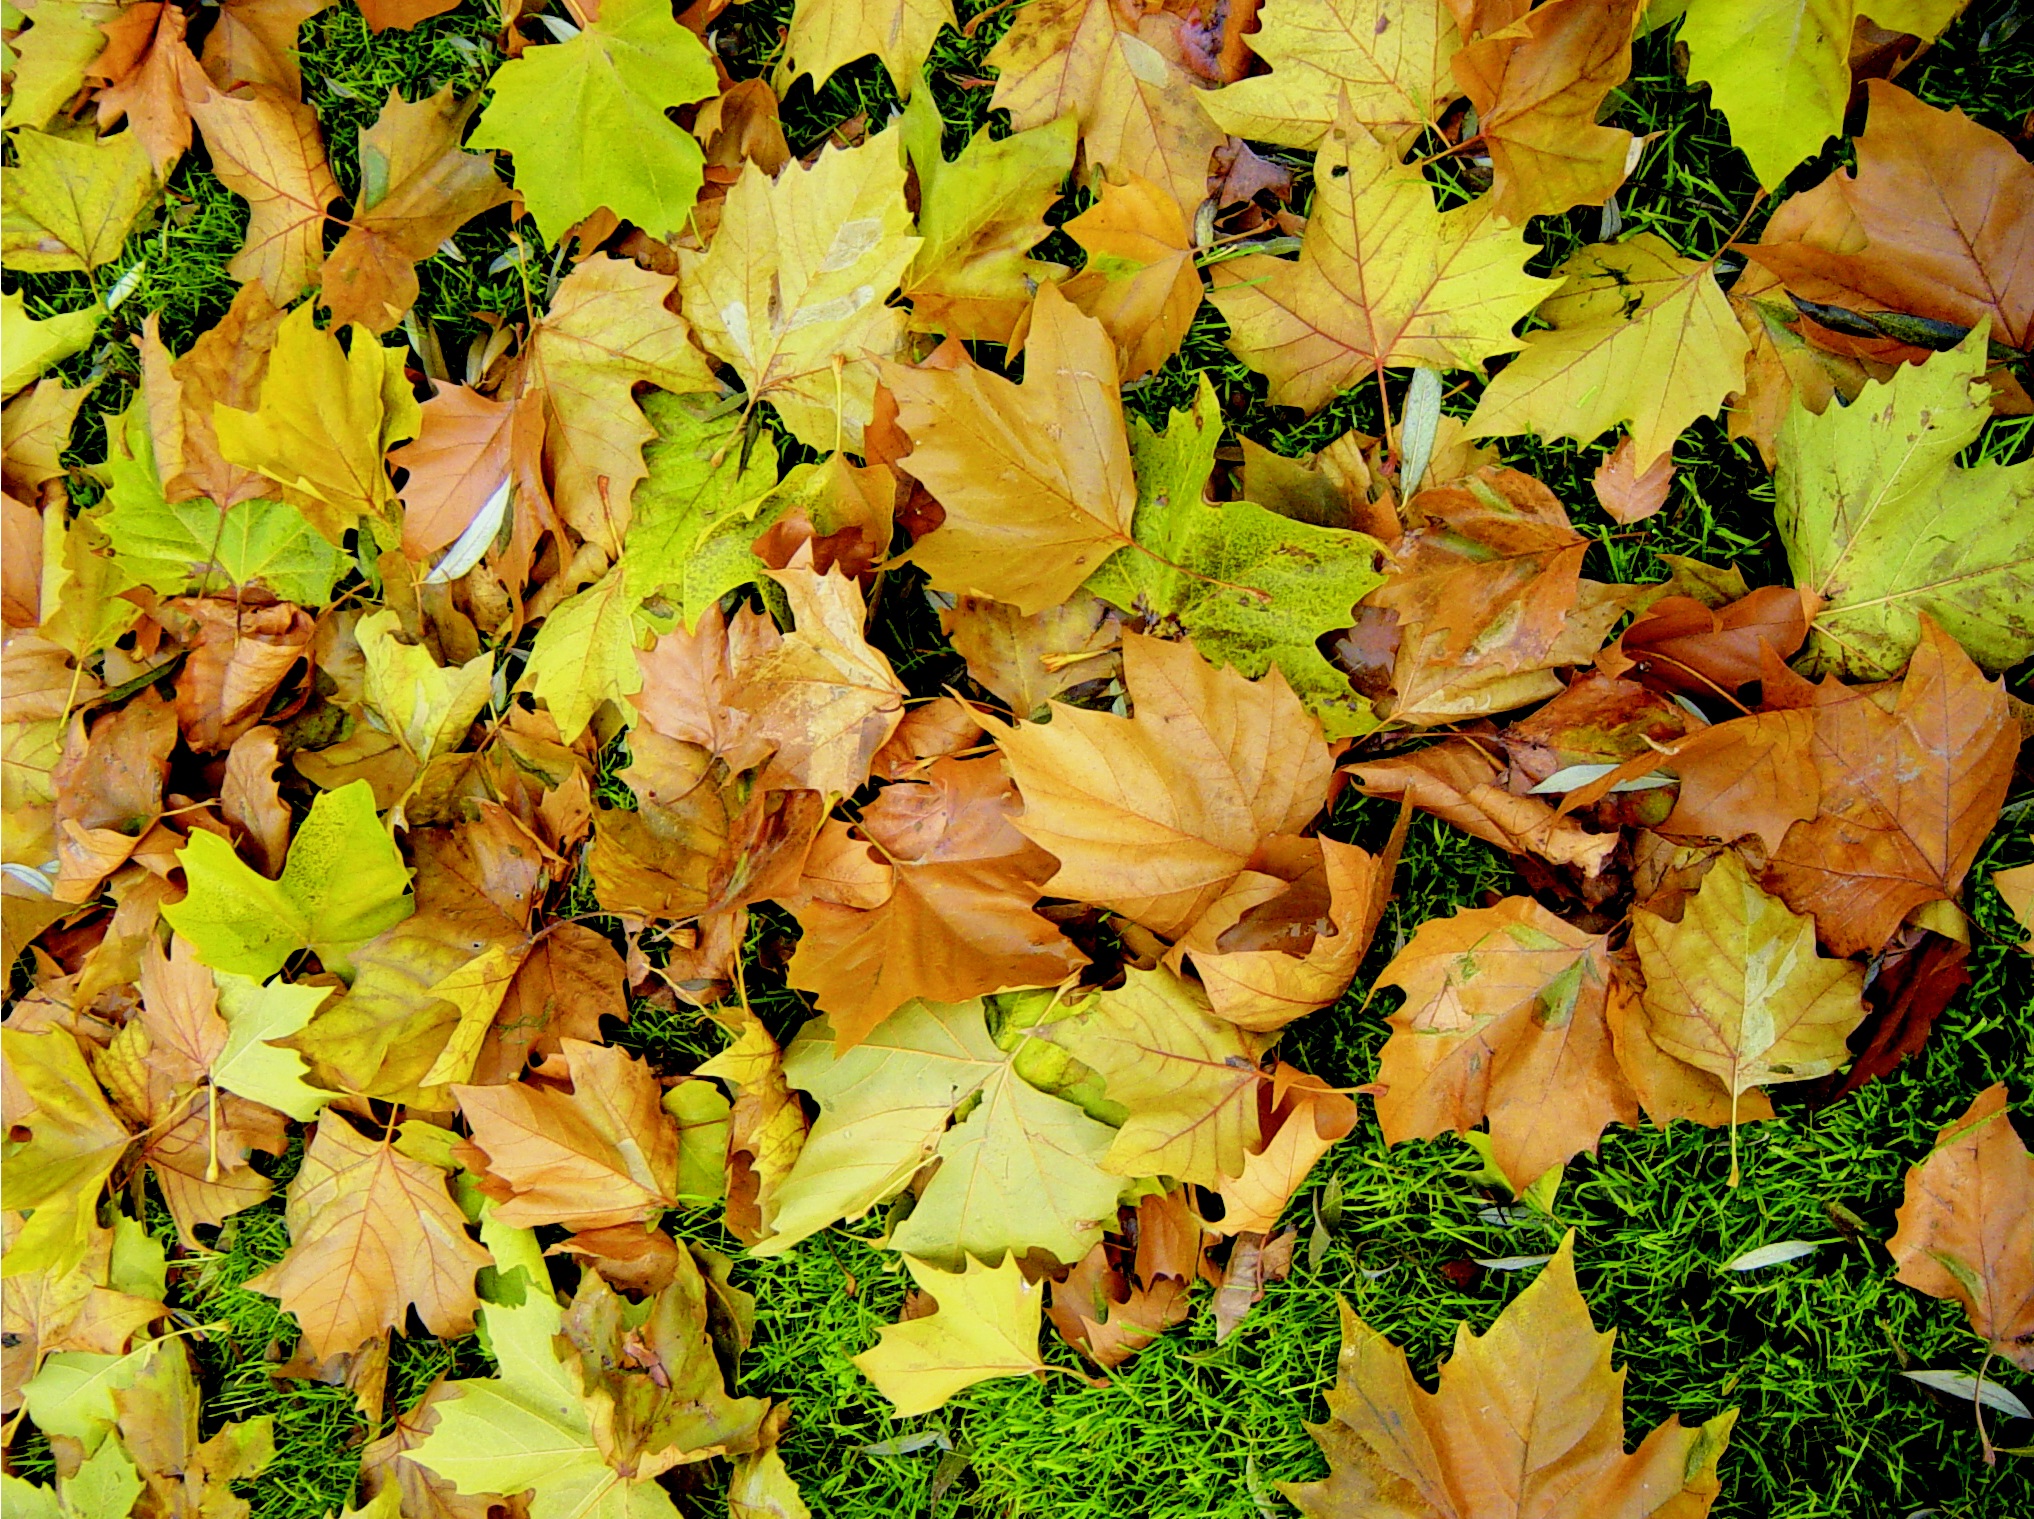
tree, leaf, yellow, season, autumn, plant, botany, flower, woody plant, land plant, deciduous, branch, flowering plant, produce, shrub, maidenhair tree